Mahmmoud Kanadil

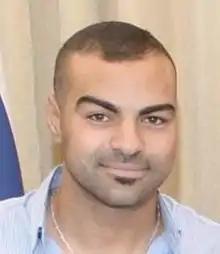
Kanadil in 2015

Mahmmoud Qandil (born 11 August 1988) is an Israeli professional footballer playing for Bnei Sakhnin in the Israeli Premier League.